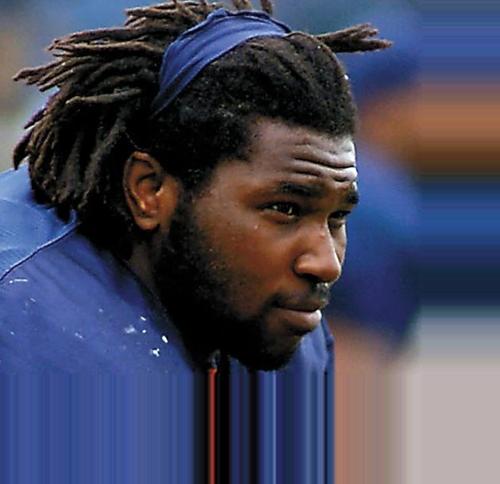
Age: 20